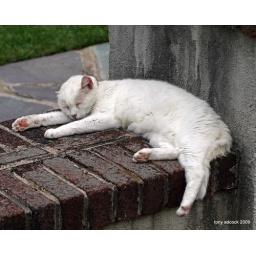
I spotted this cat sleeping on the garden wall in front of the greenhouse at Reynolda Gardens